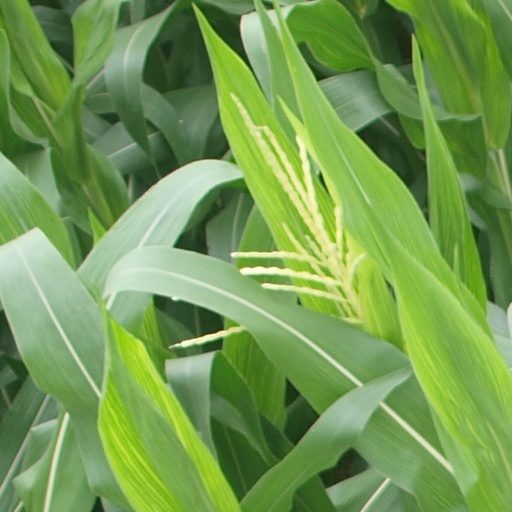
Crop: maize; corn